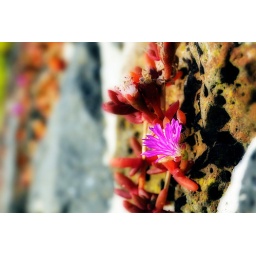
A small purple flower on the rock near a beach